The Wog Boy

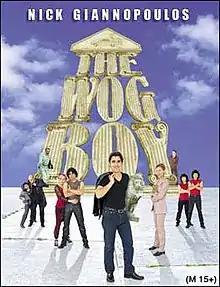
Theatrical release poster

The Wog Boy is a 2000 Australian comedy film directed by Aleksi Vellis and starring Nick Giannopoulos, Vince Colosimo, Lucy Bell, Abi Tucker, Stephen Curry, Tony Nikolakopoulos and Derryn Hinch. Whilst the word wog is extremely derogatory in British English, in Australian English it may be considered non-offensive depending on how the word is used, due to reclamation and changing connotations.